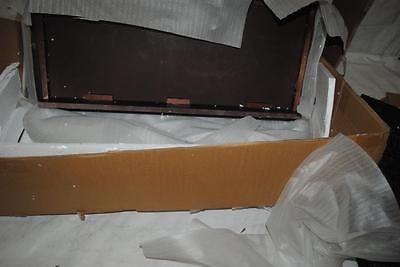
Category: table